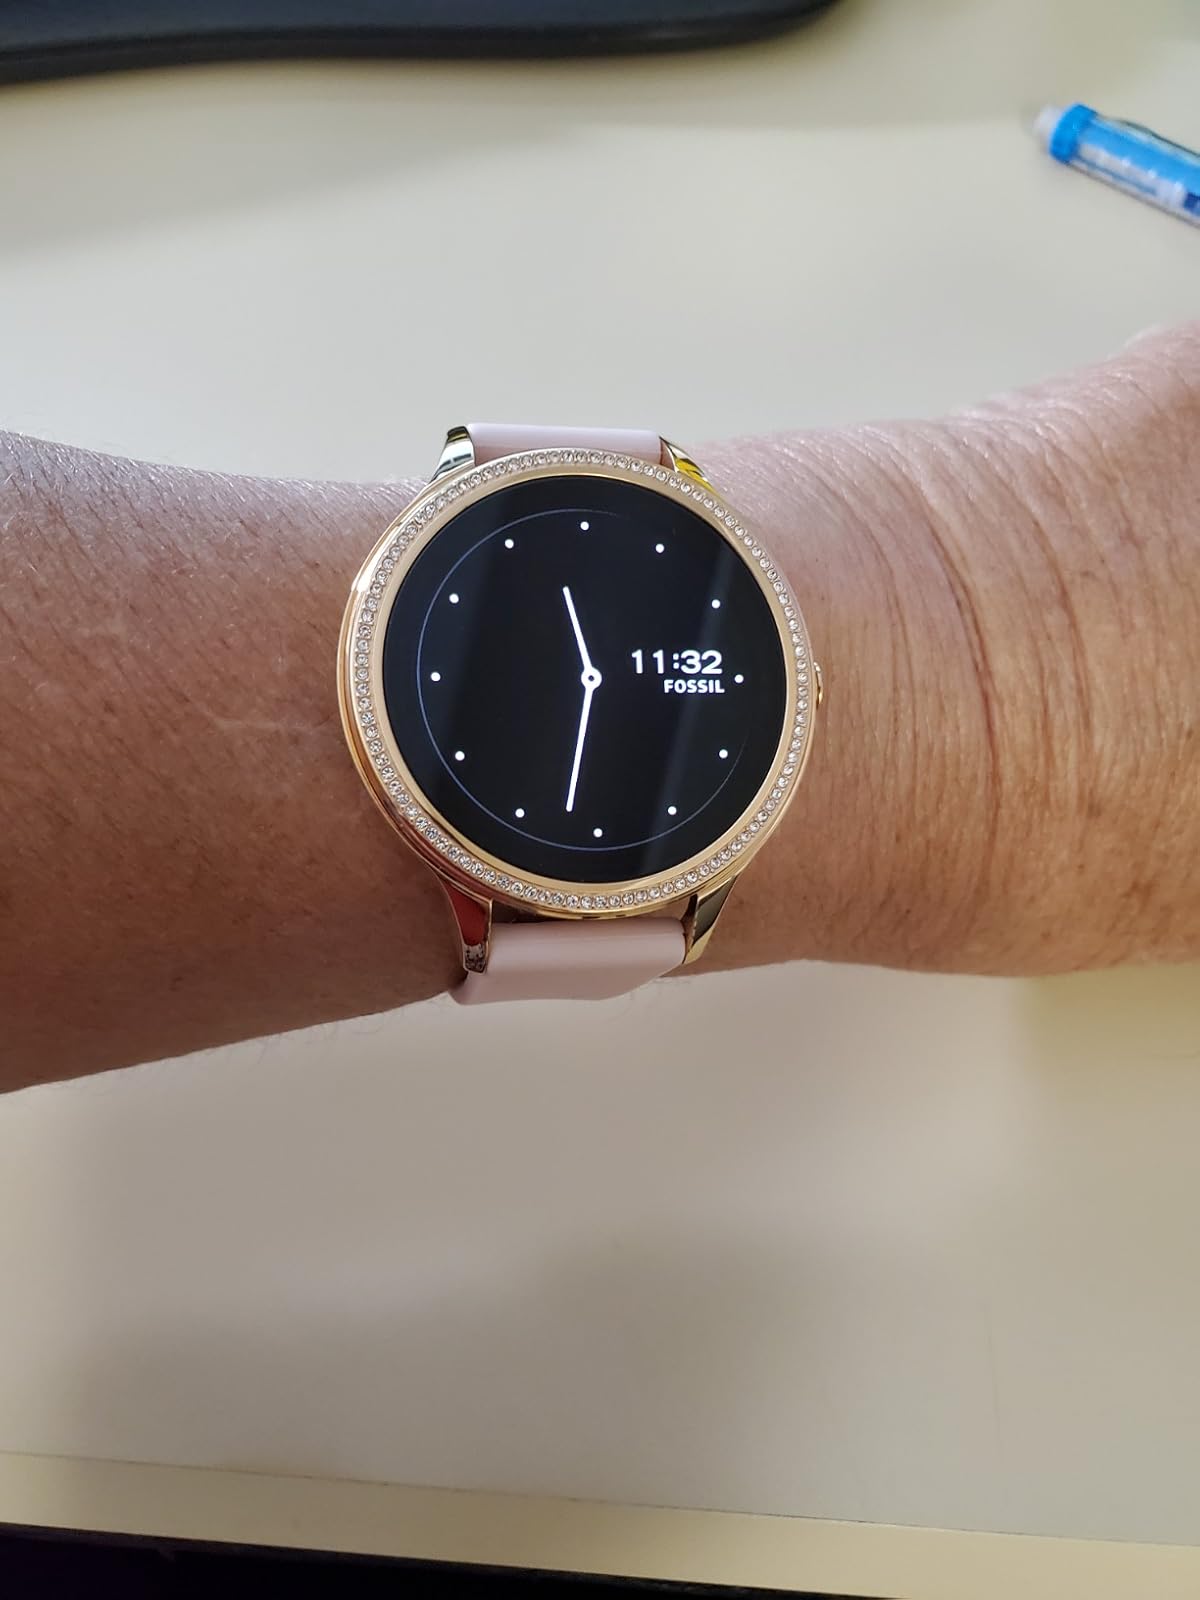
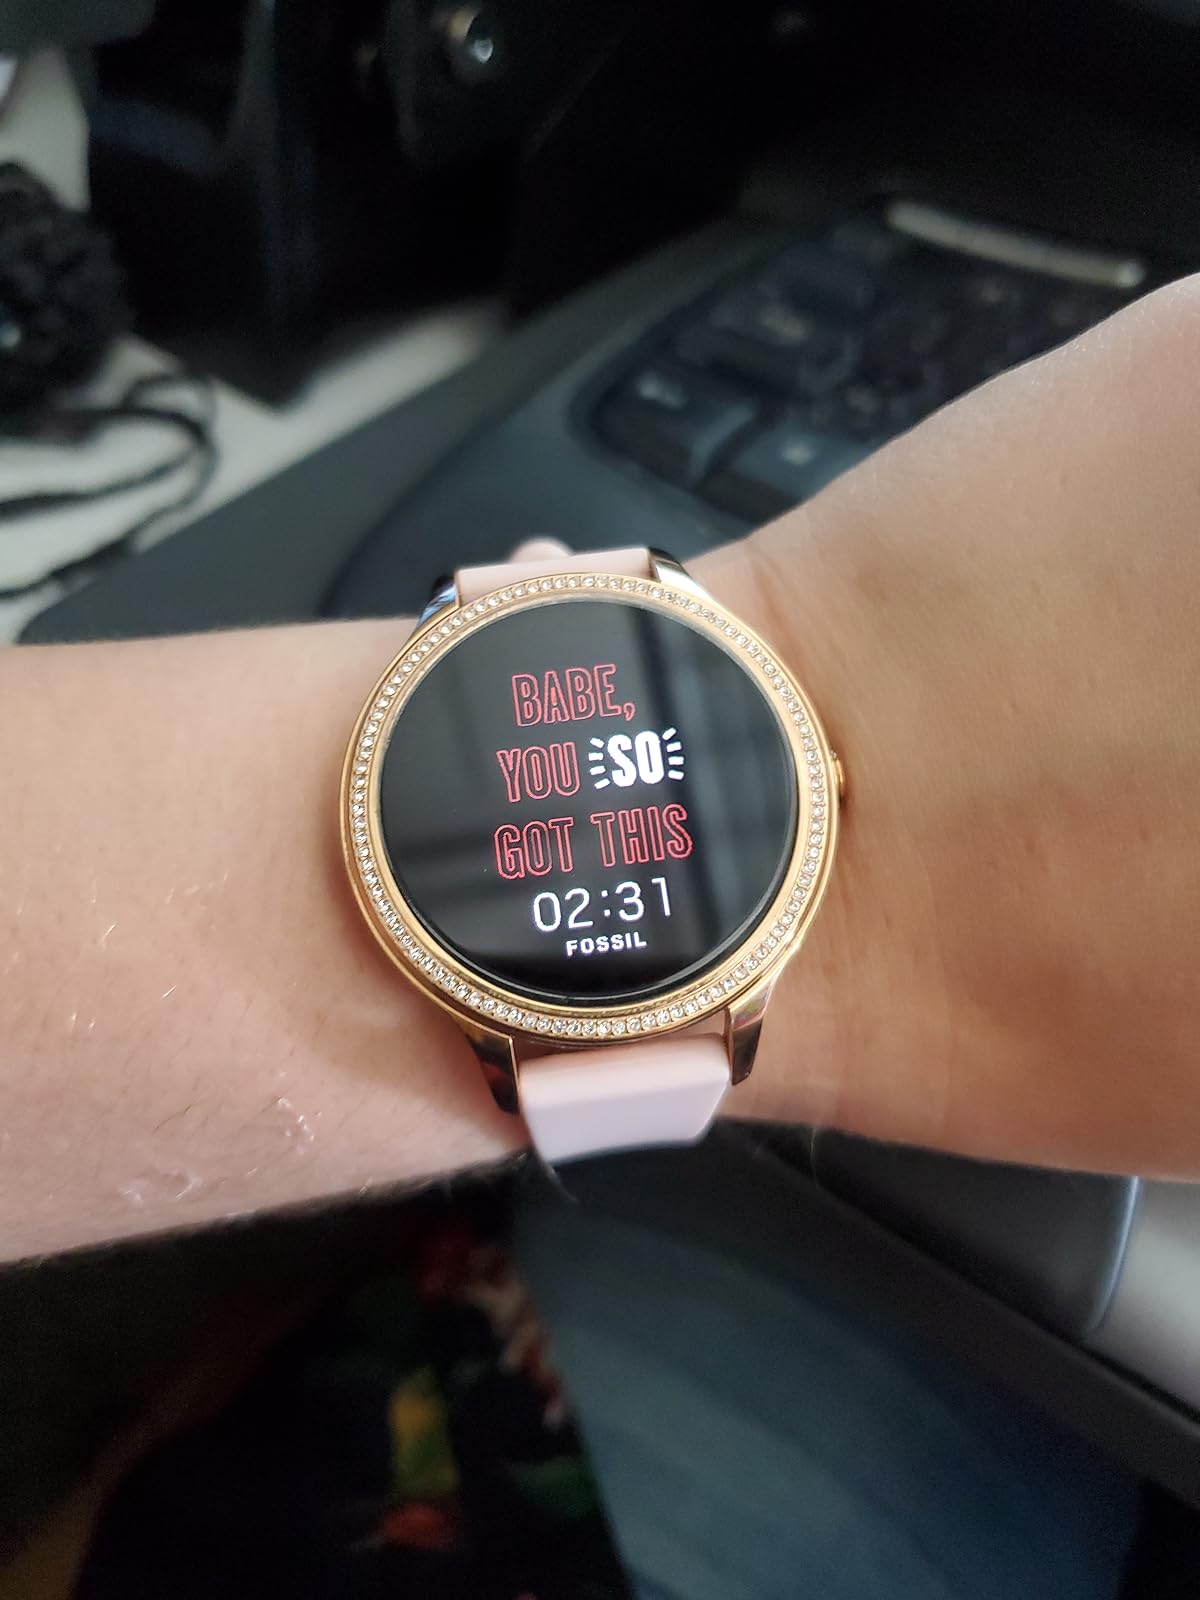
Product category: smartwatch
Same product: yes